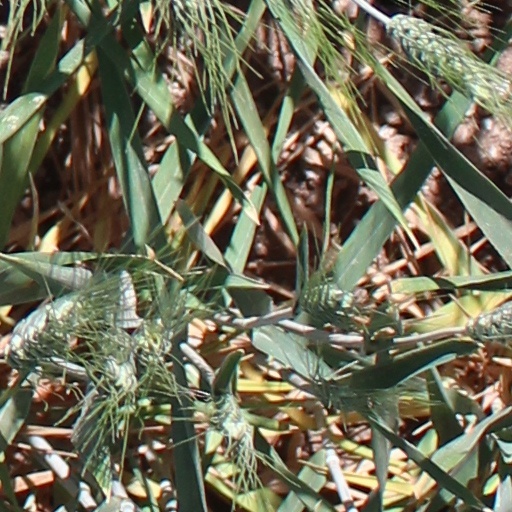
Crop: wheat